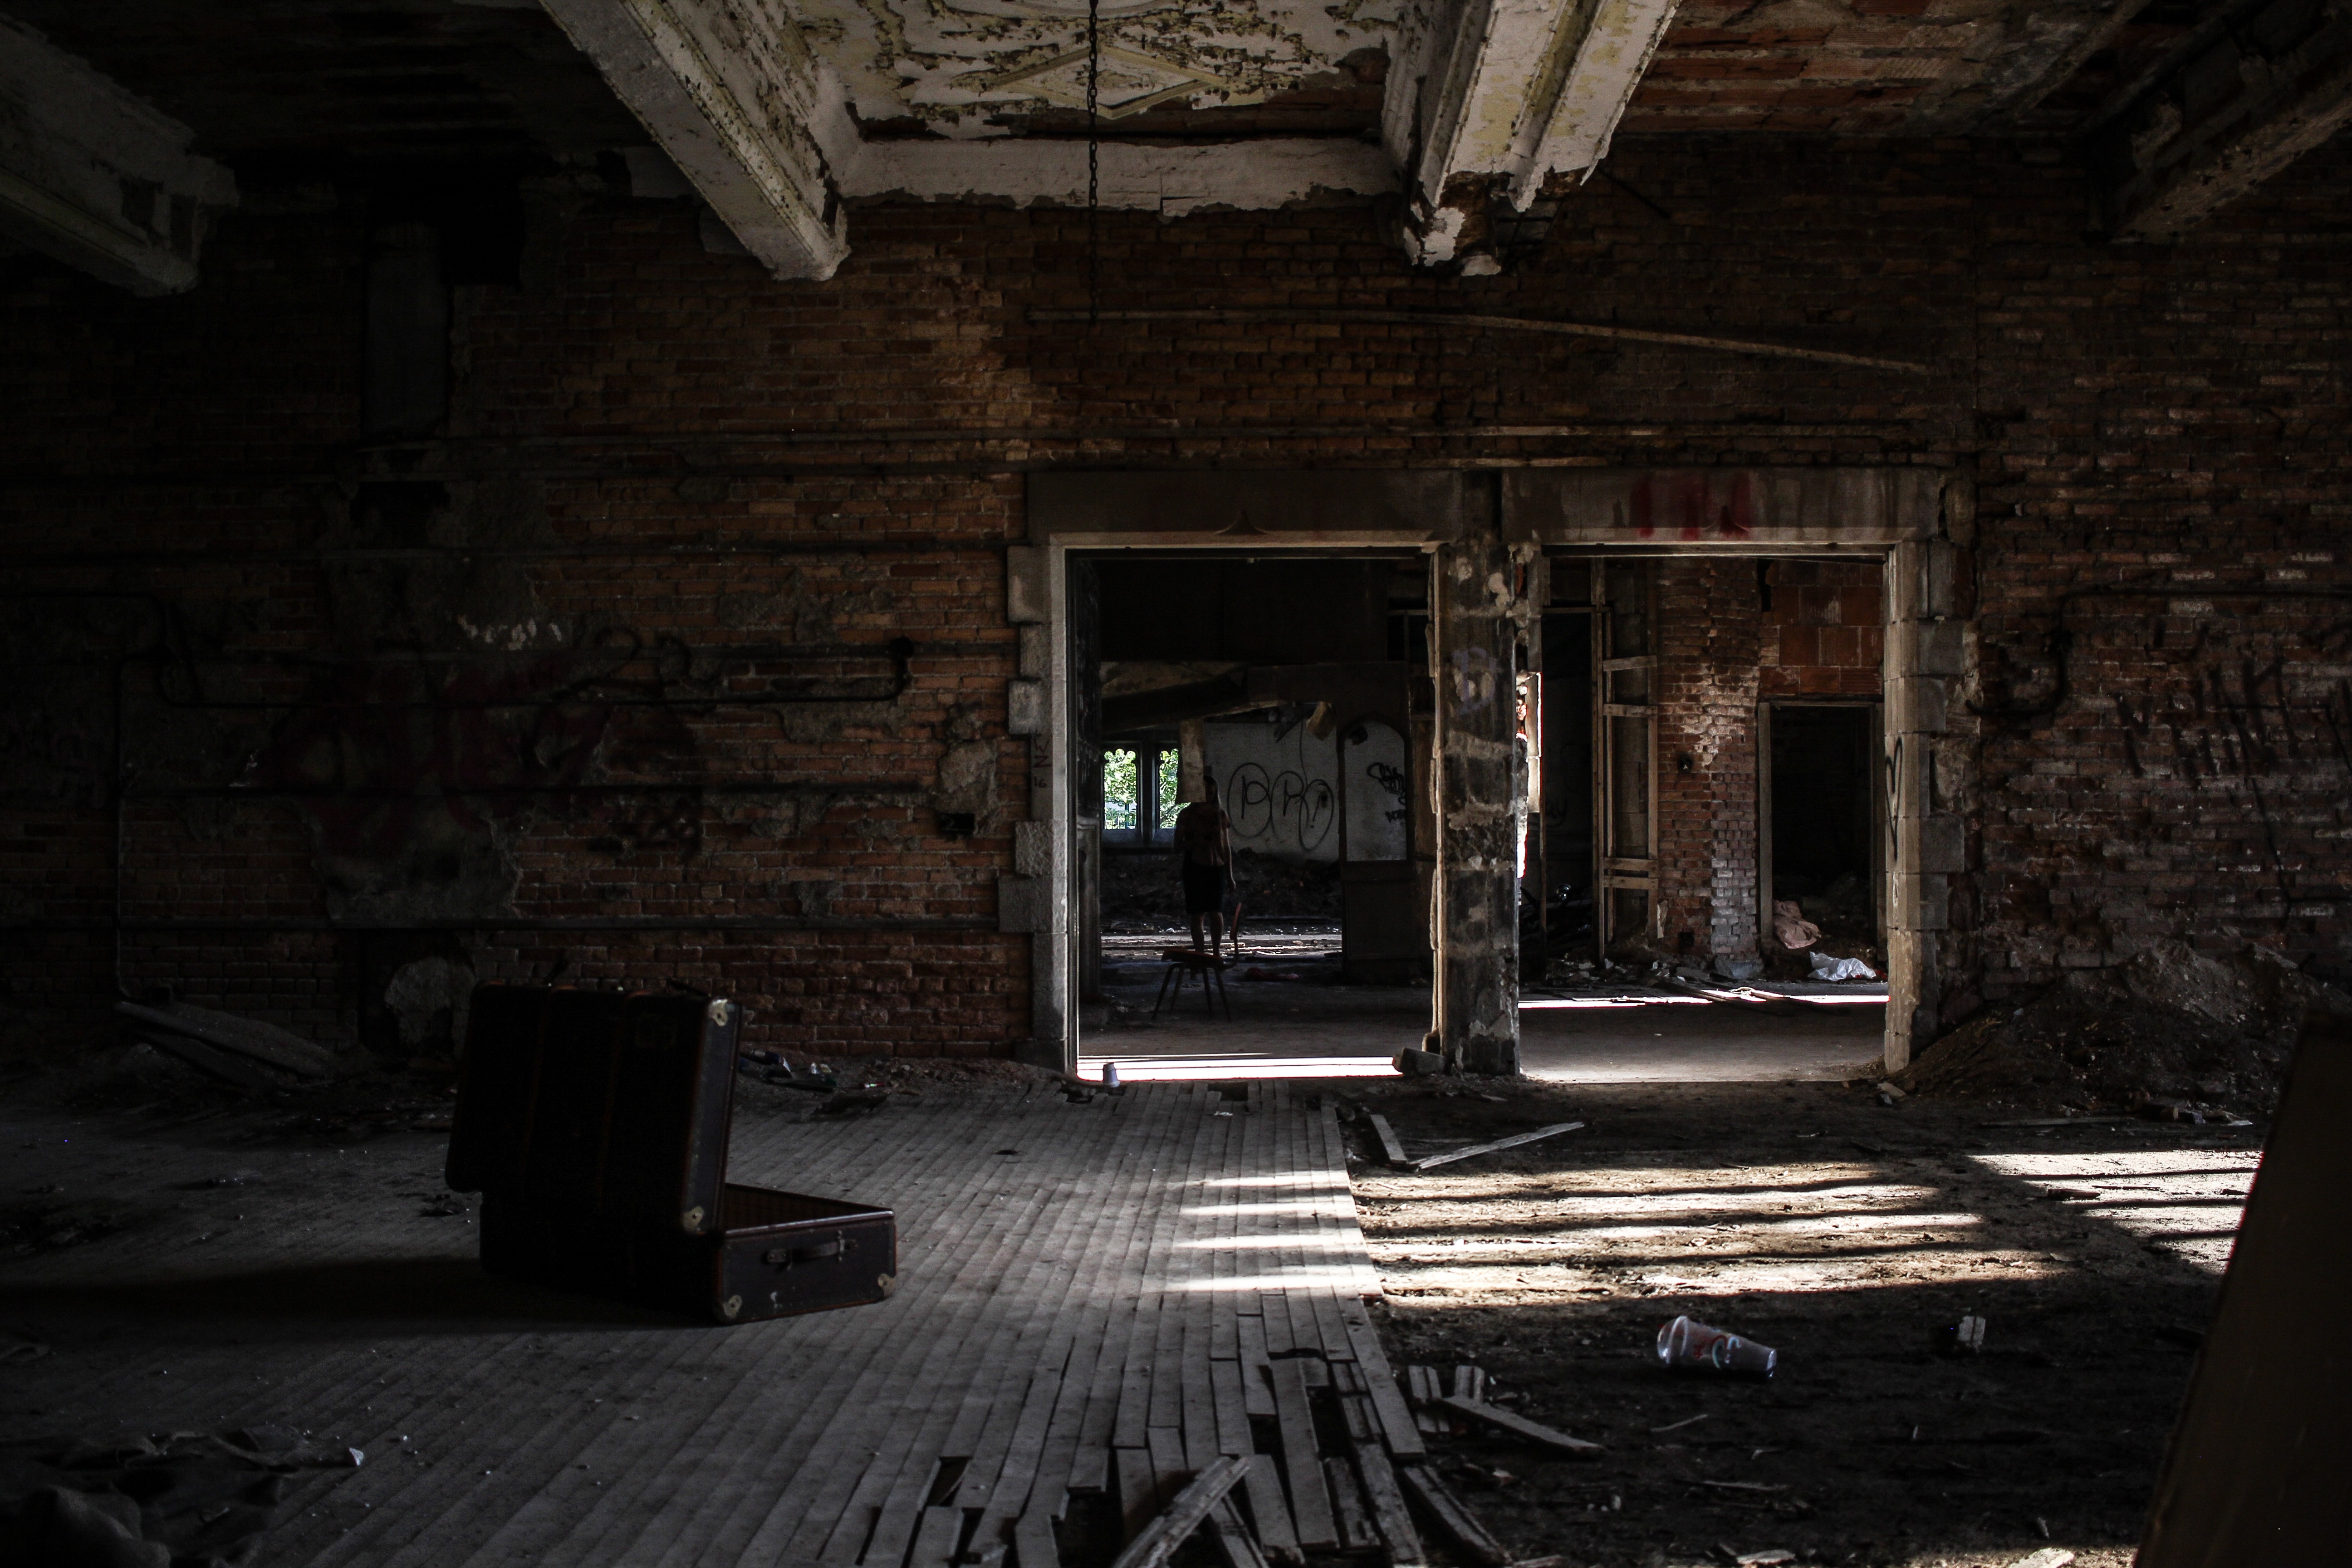
light, wood, night, house, home, darkness, screenshot